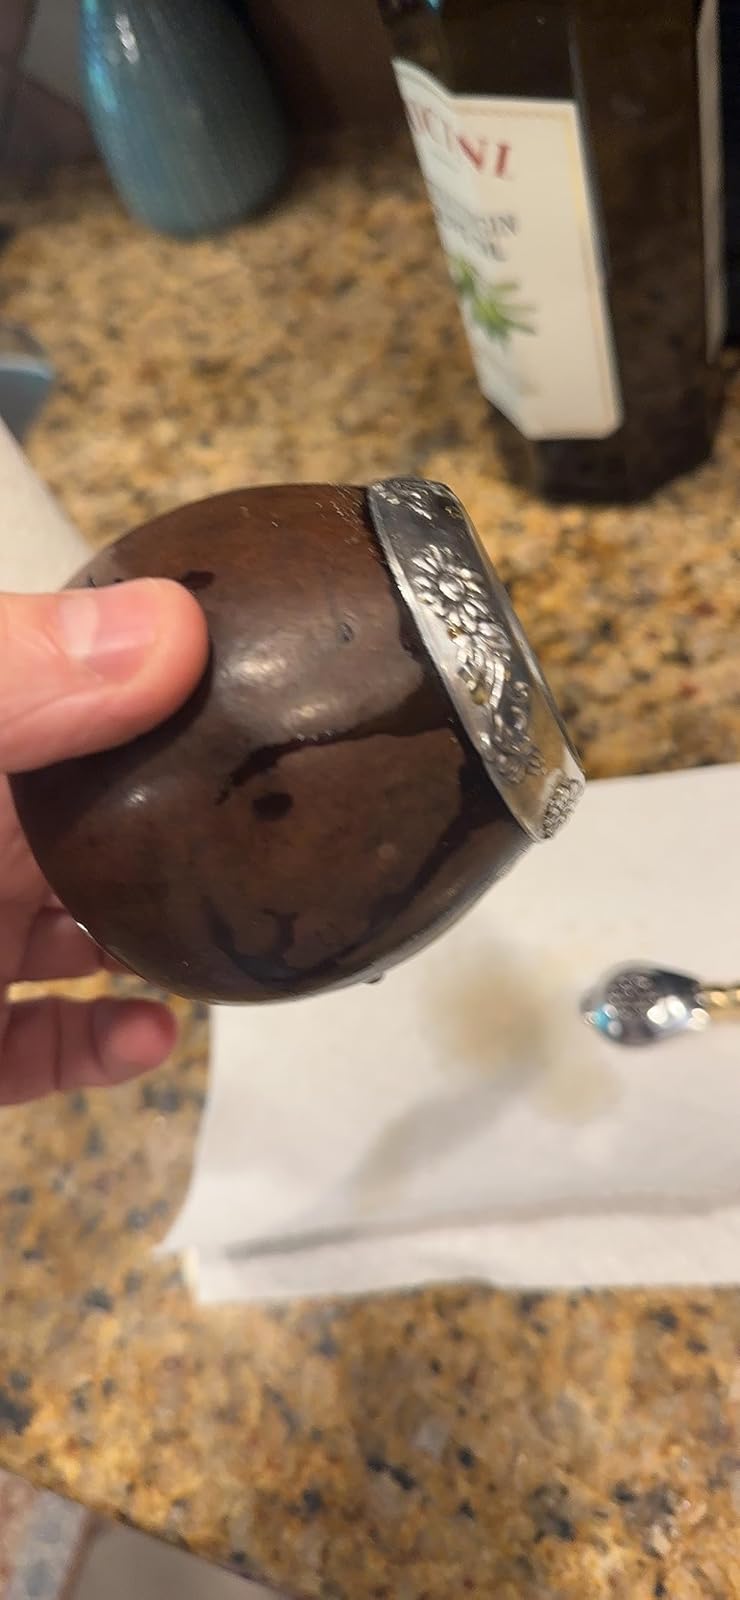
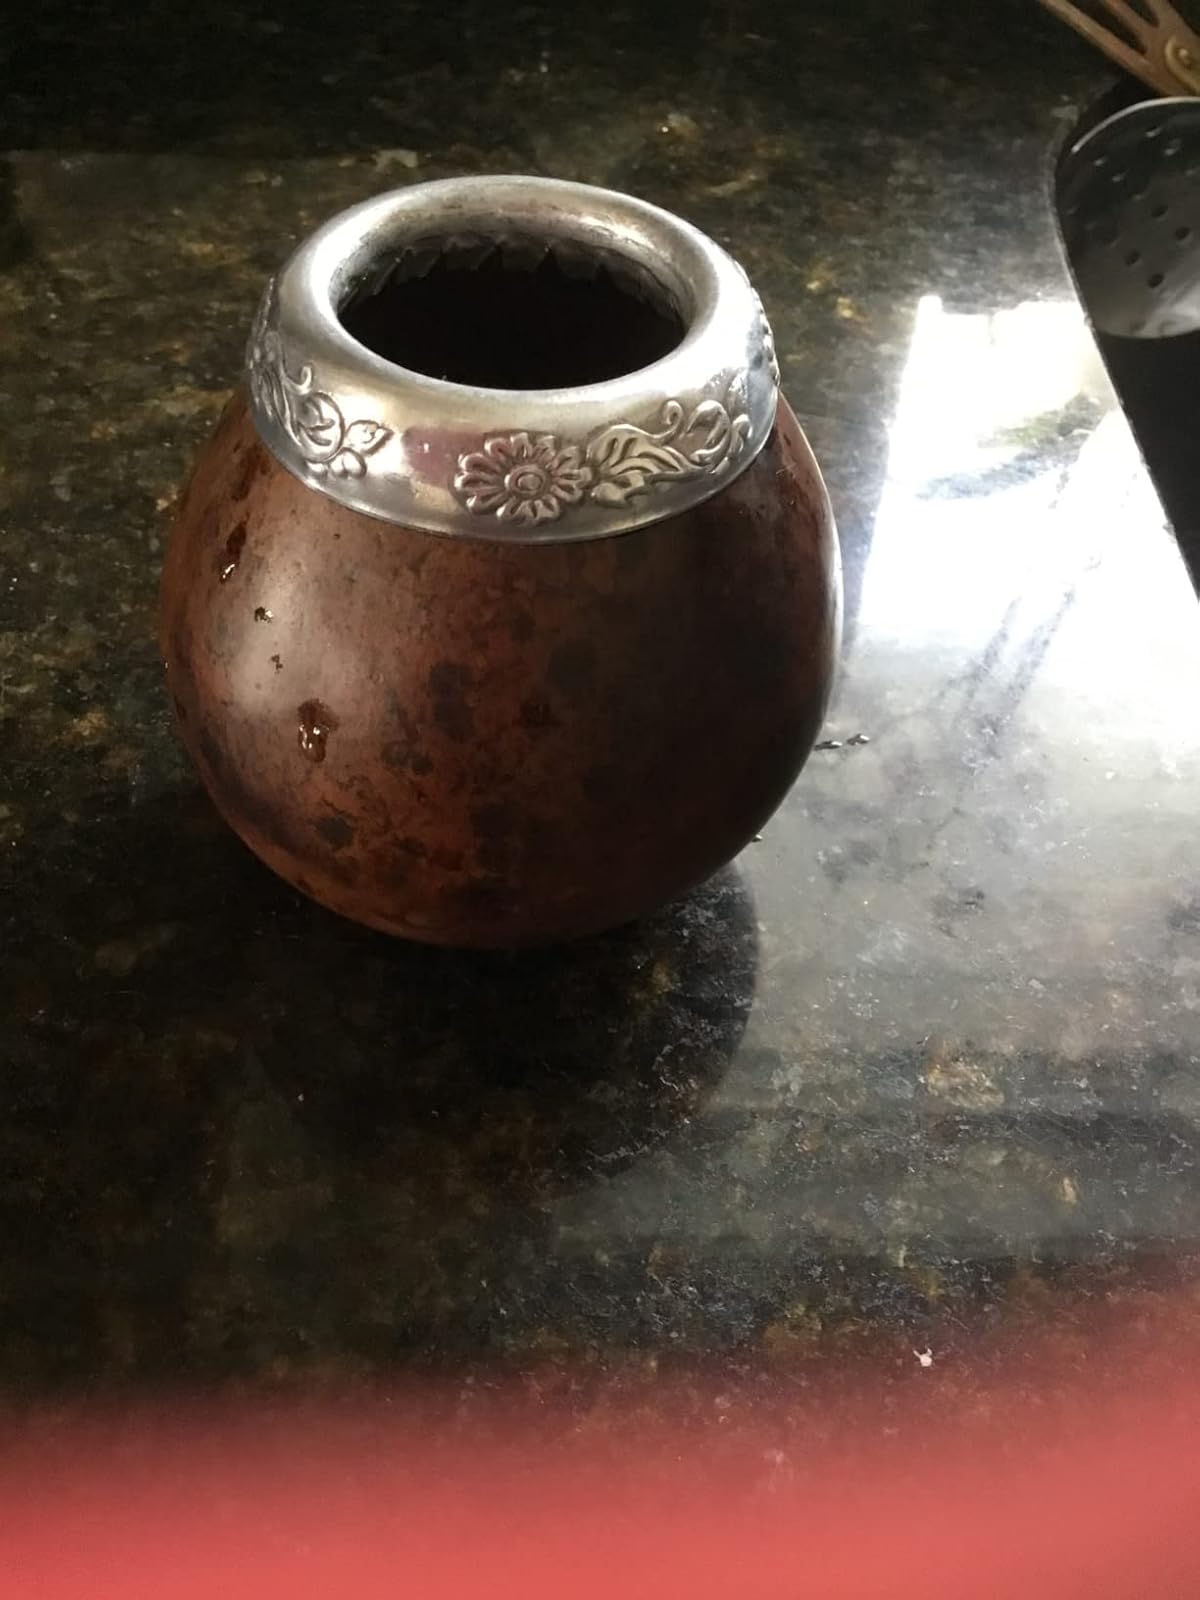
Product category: items_tea
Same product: yes